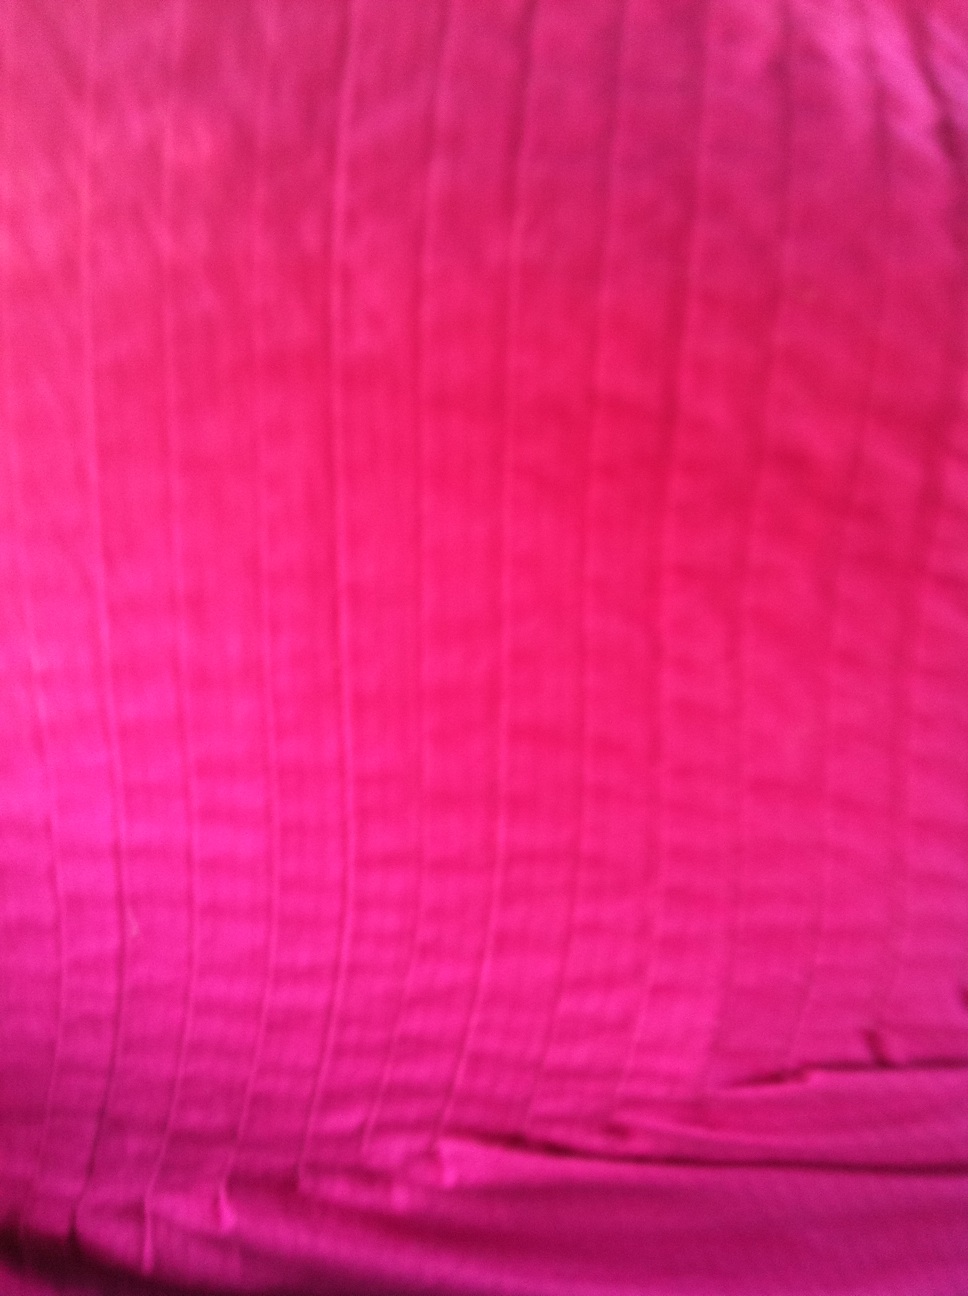Question: what color is my aunts shirt?
Answer: pink